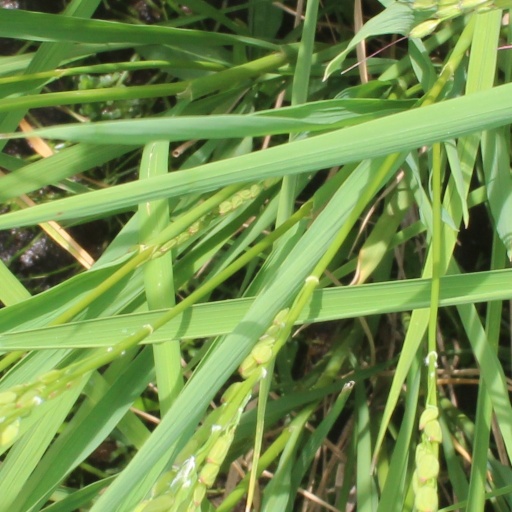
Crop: rice